Fatih University

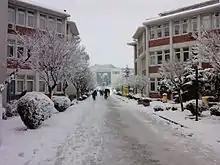
Educational buildings in winter

Fatih University was a leading private (foundation) university located in the metropolitan Büyükçekmece district of Istanbul, Turkey. Founded in 1996, the university was closed by the Turkish government in July 2016 and is now a part of Istanbul University.